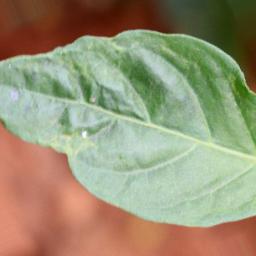
Label: mites_and_trips